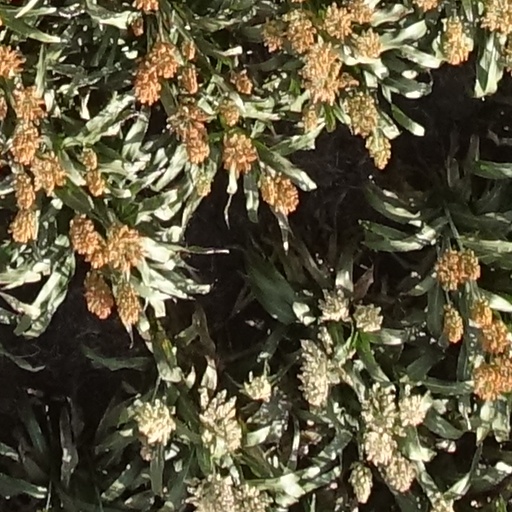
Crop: sorghum